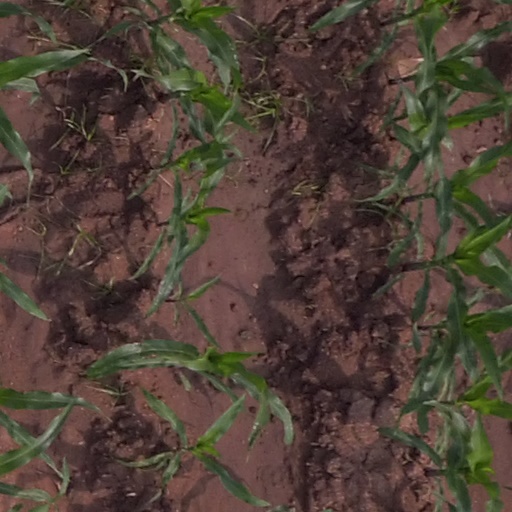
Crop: maize; corn